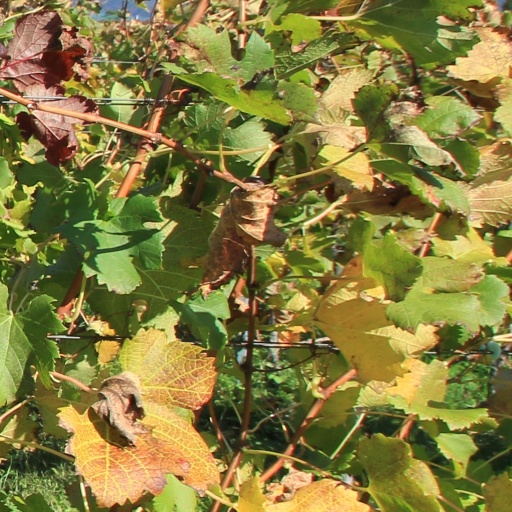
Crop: grape